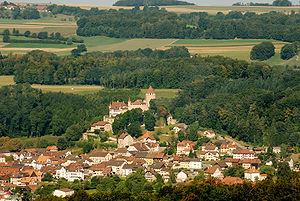
Château de Lucens et le bourg
Lucens est une commune suisse du canton de Vaud, située dans le district de la Broye-Vully.